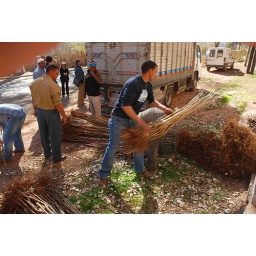
Distribution - after arriving in large trucks from the tree nursery the trees were organized by species